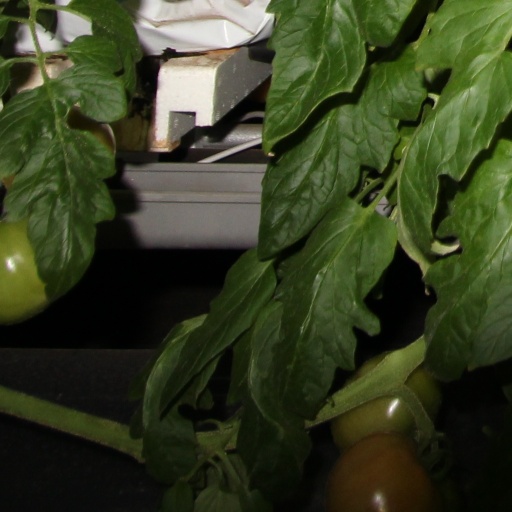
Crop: tomato